Hong Gi

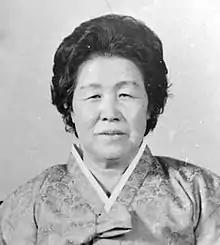
Official portrait,

Hong Gi (3 March 1916 – 20 July 2004) was the wife of South Korean President Choi Kyu-hah. She was the first lady when Choi was in office, from 1979 to 1980.